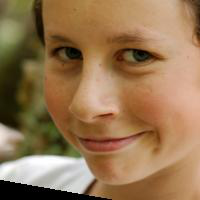
Age group: age 11-20